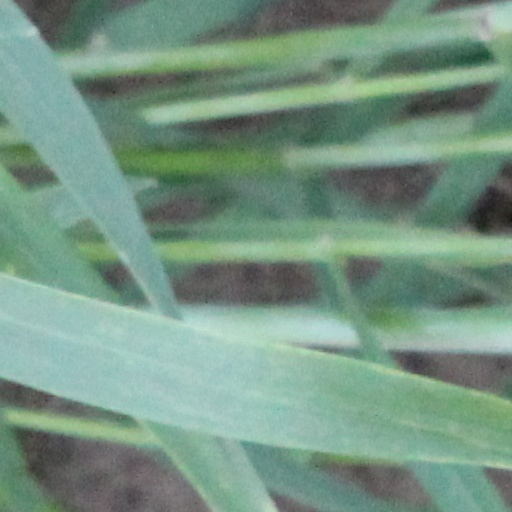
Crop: wheat